Republic of Baden

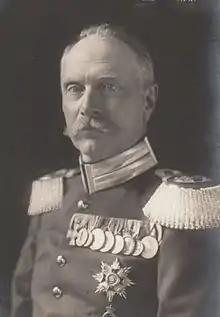
Frederick II, the last grand duke of Baden

Grand Duke Frederick II and his family fled Karlsruhe for Zwingenberg Castle in northern Baden on the night of 11 November 1918. The unusual circumstances leading to their departure are sometimes referred to facetiously as the 'Klumpp putsch'. Heinrich Klumpp, a sailor from Karlsruhe who had possible psychological problems and had spent a year in prison for embezzlement before being drafted to serve in World War I, attempted to enter the Karlsruhe Palace with a group of soldiers in order to talk to the Grand Duke. When they were refused entry, they fired their weapons at the front of the palace. The Grand Duke and his family, in apparent fear of revolutionary violence, left through the back where an automobile was waiting. (Klumpp was arrested the next day but released under an amnesty in December, before his trial took place.) On 13 November at Langenstein Castle in far southern Baden, Frederick relinquished his governing authority and instructed Baden's officials to serve the provisional government. On 22 November he officially renounced the throne for himself and his cousin Prince Maximilian of Baden, who had been the German Empire's last chancellor (3 October to 9 November 1918) and would have succeeded Frederick. The ducal family was granted generous compensation in the form of a one-time payment and life-long appanage.